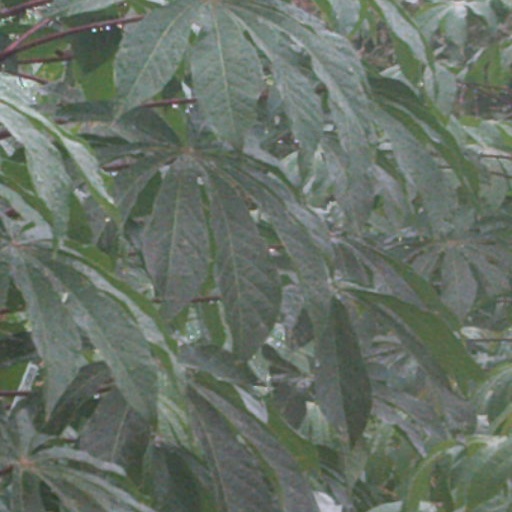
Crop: cassava